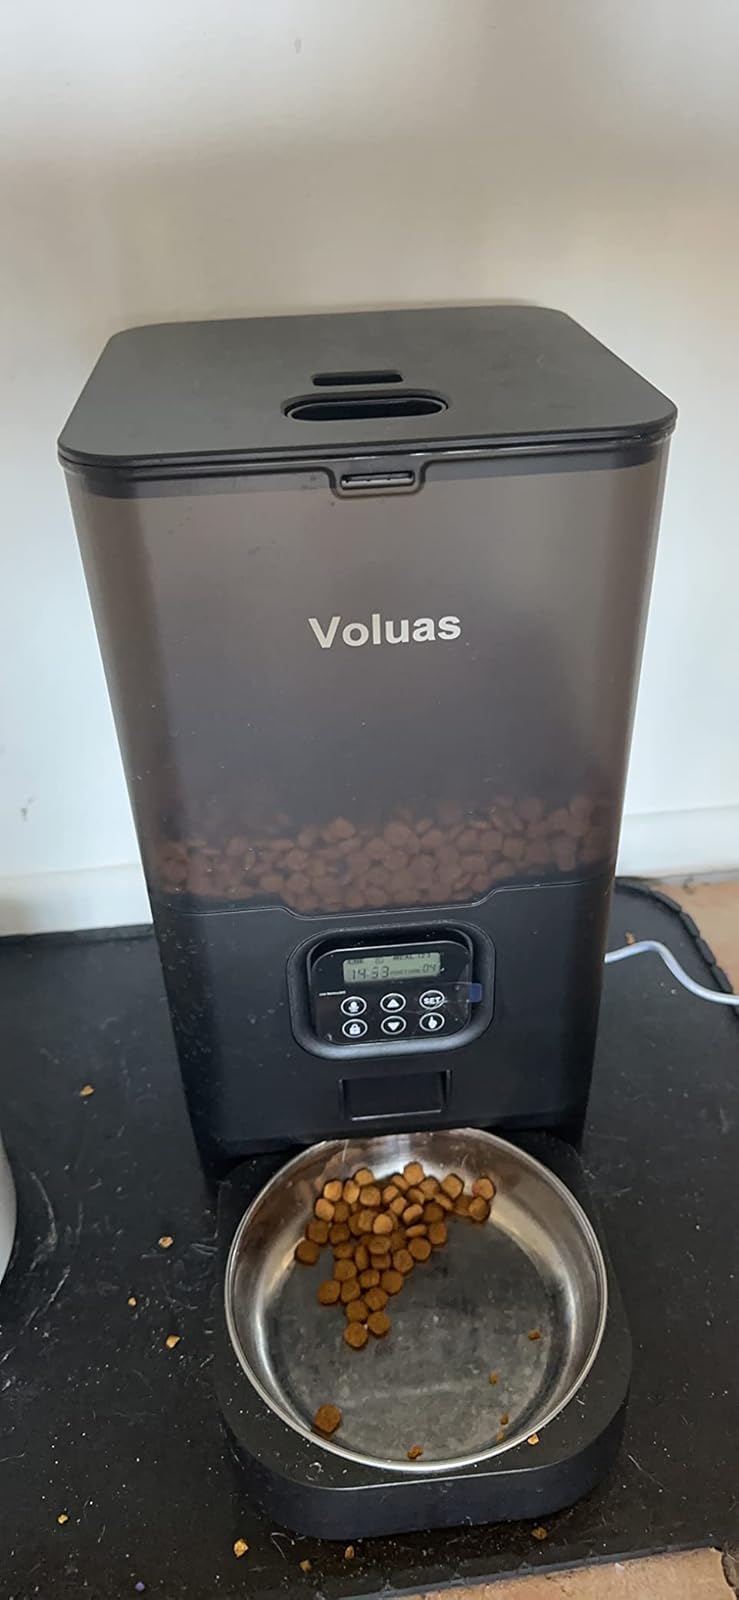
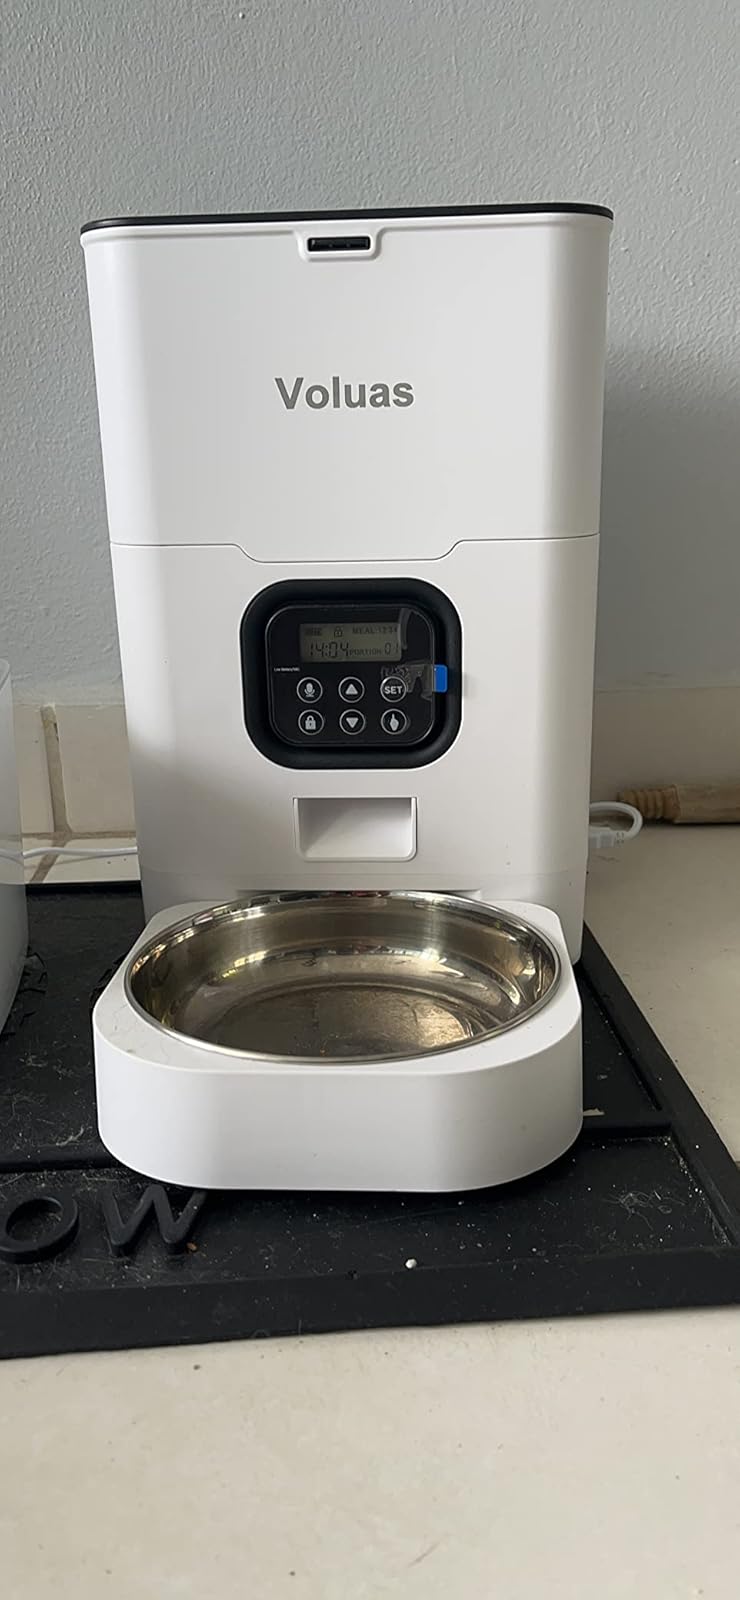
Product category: items_feeder
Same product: no